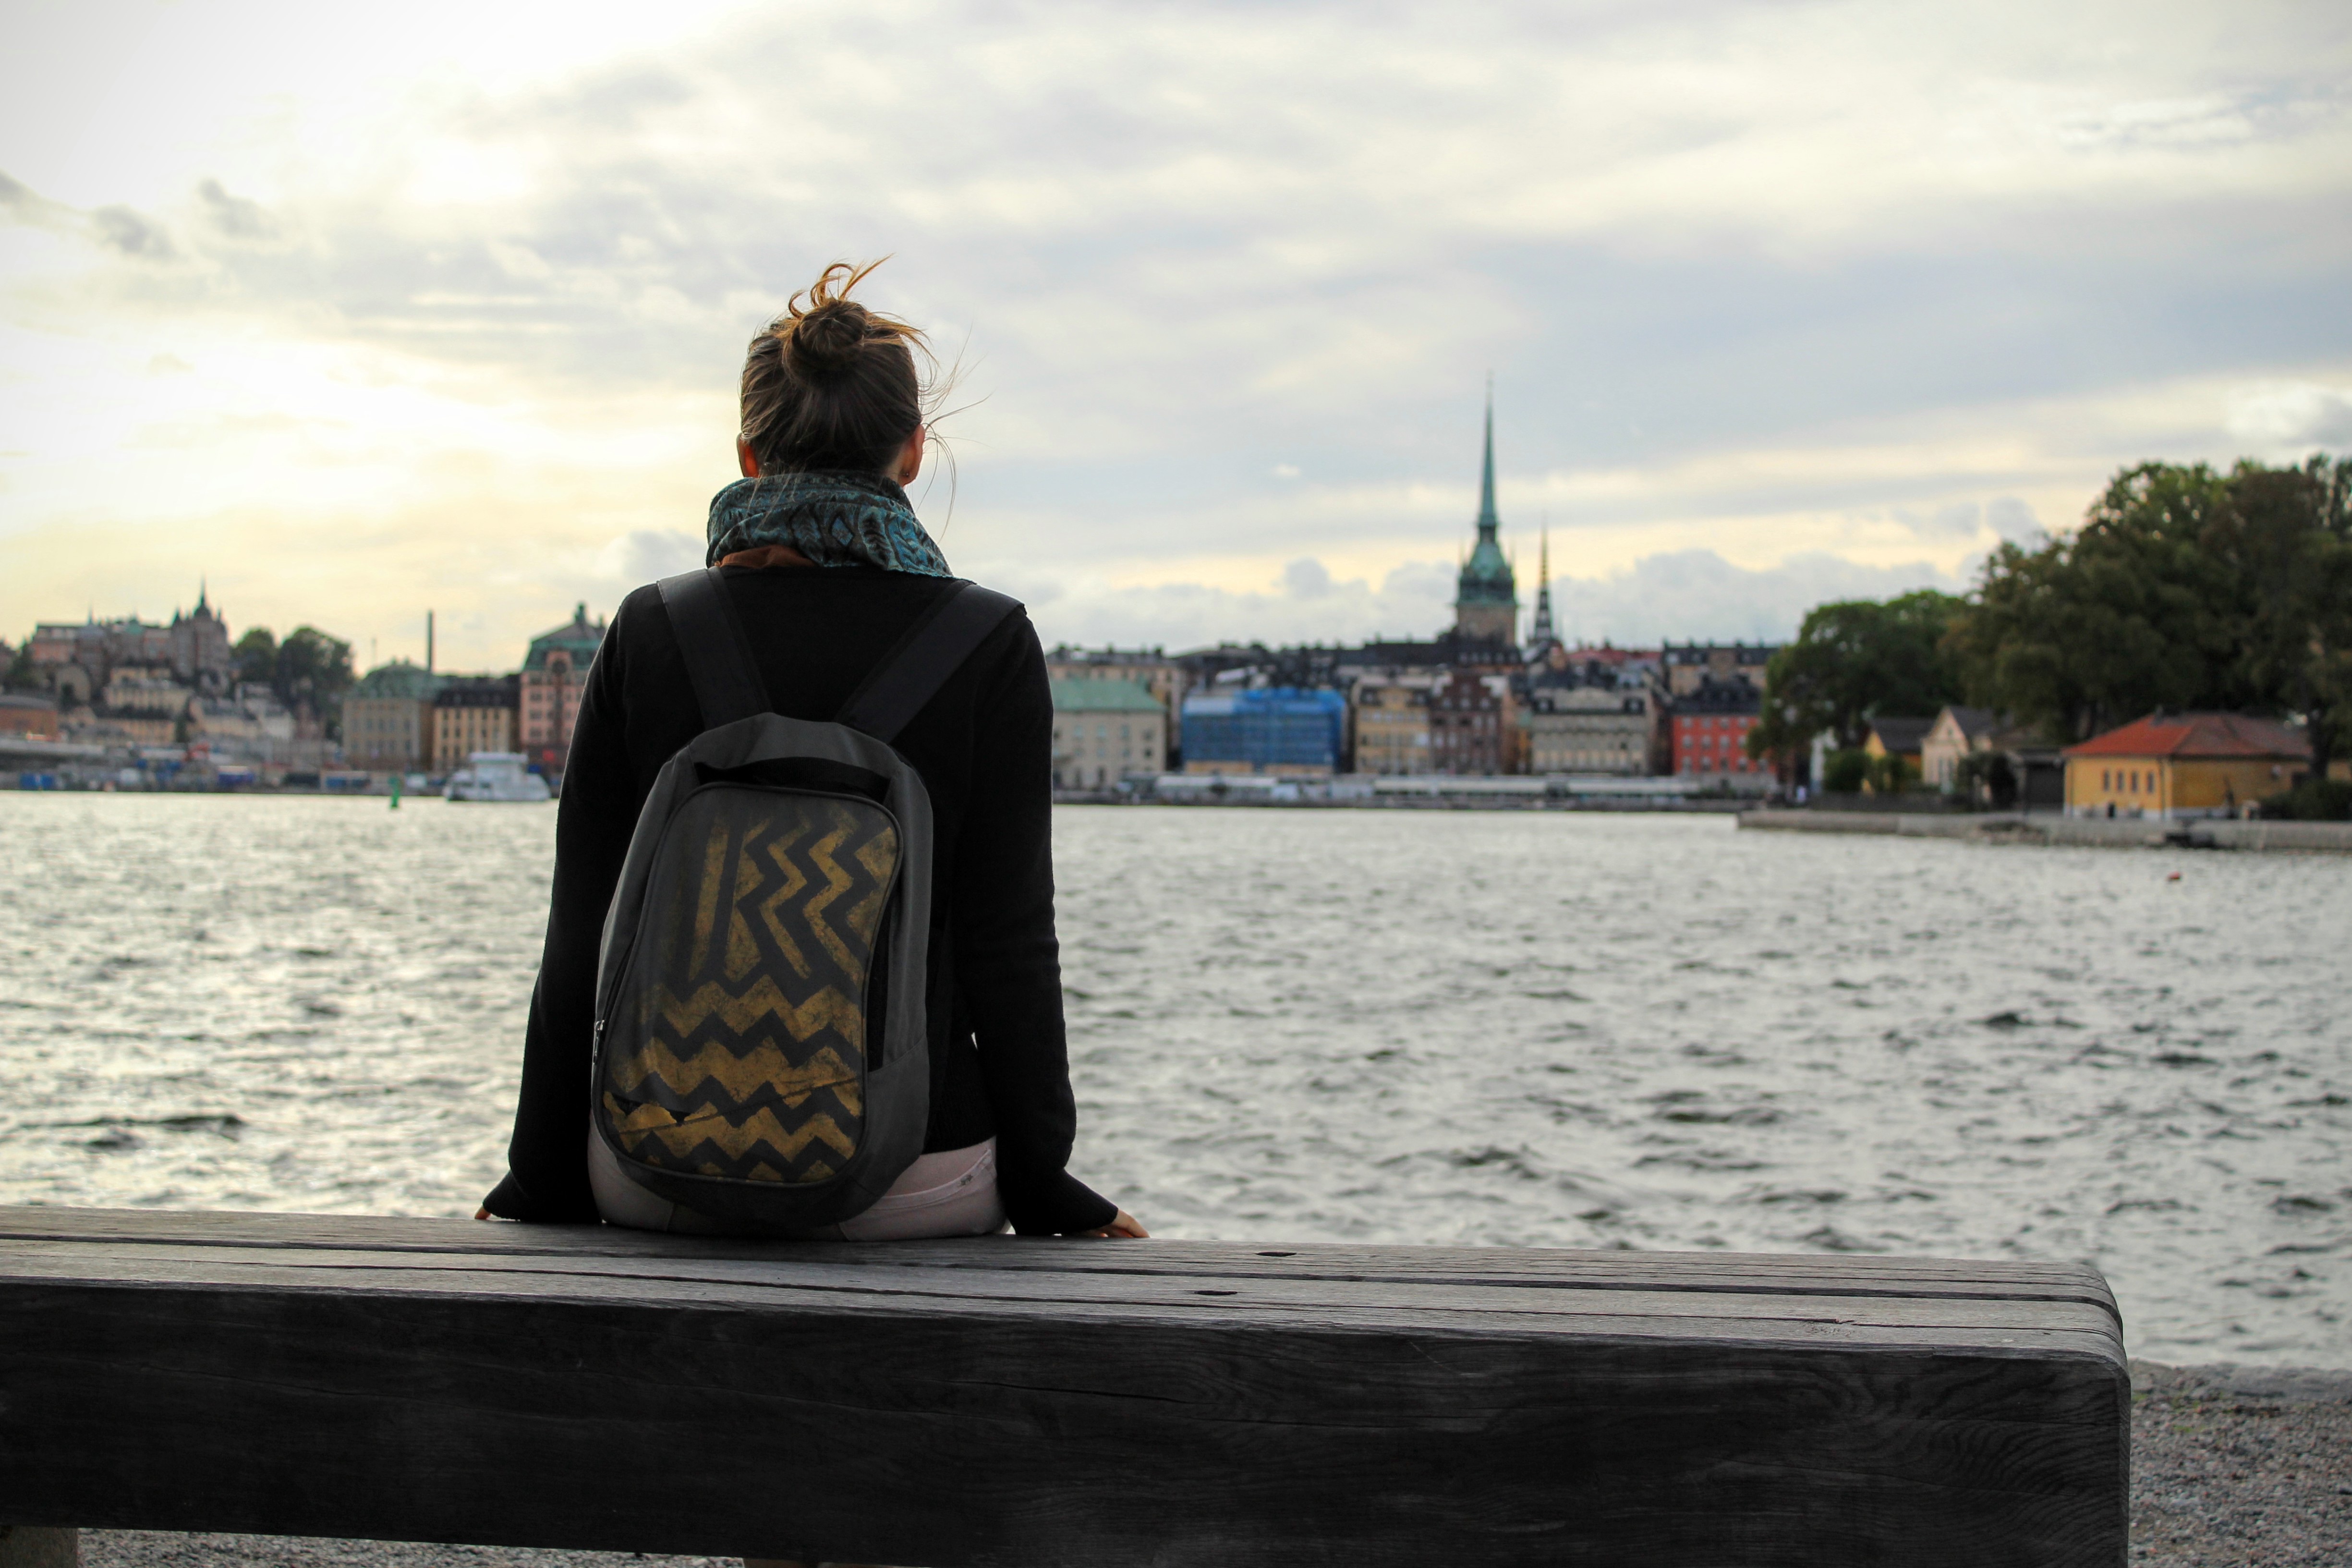
sea, water, boat, vehicle